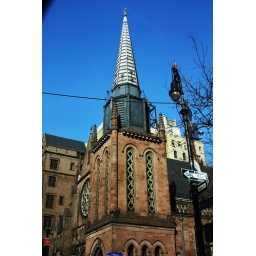
I was in a car when it stopped at a red light...snapped this photo from the window...